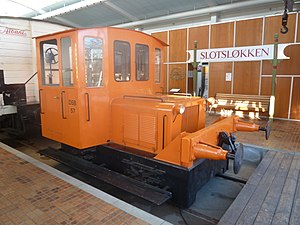
Olsen-banden på sporet / Handling
Rangertraktor 57 medvirkede som den såkaldte "Gris", og er i dag udstillet på Danmarks Jernbanemuseum i Odense.
Olsen-banden på sporet er en dansk film fra 1975. Det er den 7. i rækken af Olsen-banden-filmene. I lighed med de andre film i serien, blev den efterfølgende genindspillet i en norsk version, her som Olsenbanden og Dynamitt-Harry på sporet i 1977.